Gentry

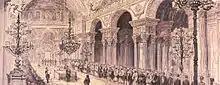
Opening ceremony of the First Ottoman Parliament at the Dolmabahce Palace in 1876

Gentry (士) means different things in different countries. In China, Korea, and Vietnam, this meant that the Confucian scholar gentry that would – for the most part – make up most of the bureaucracy. This caste would comprise both the more-or-less hereditary aristocracy as well as the meritocratic scholars that rise through the rank by public service and, later, by imperial exams. Some sources, such as Xunzi, list farmers before the gentry, based on the Confucian view that they directly contributed to the welfare of the state. In China, the farmer lifestyle is also closely linked with the ideals of Confucian gentlemen.